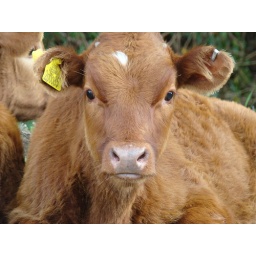
This cute little calf was lying by the side of the road